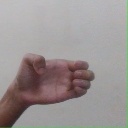
अक्षर: ख